Moon landing

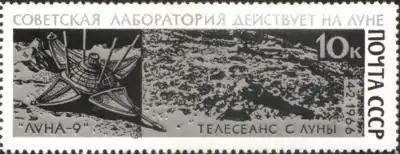
Stamp with a drawing of the first soft landed probe Luna 9, next to the first view of the lunar surface photographed by the probe

Six government space agencies, Interkosmos, NASA, CNSA, DOS, JAXA and ESA, have reached the Moon with uncrewed missions. Three private/commercial missions, Beresheet (hard landing), Hakuto-R (hard landing), and Odysseus (soft landing) have also reached the lunar surface (see #Commercial landings). The Soviet Union (Interkosmos), the United States (NASA), China (CNSA), India (ISRO), and Japan (JAXA) are the only five nations to have successfully achieved soft landings.